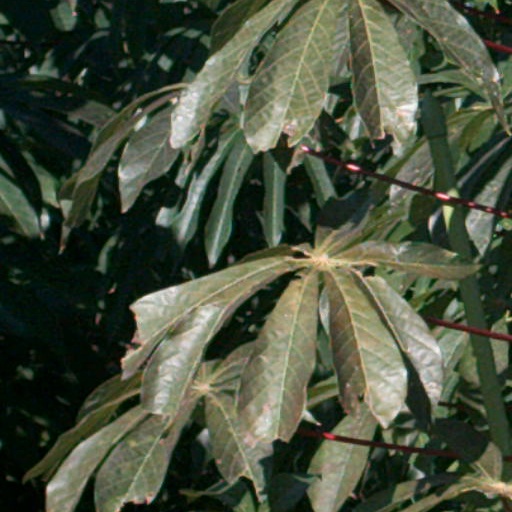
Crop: cassava